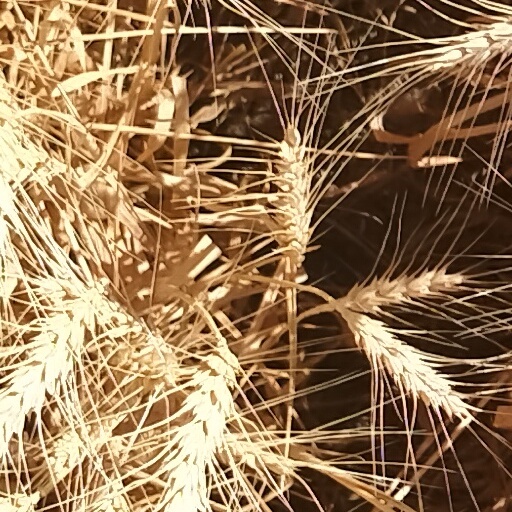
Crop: wheat